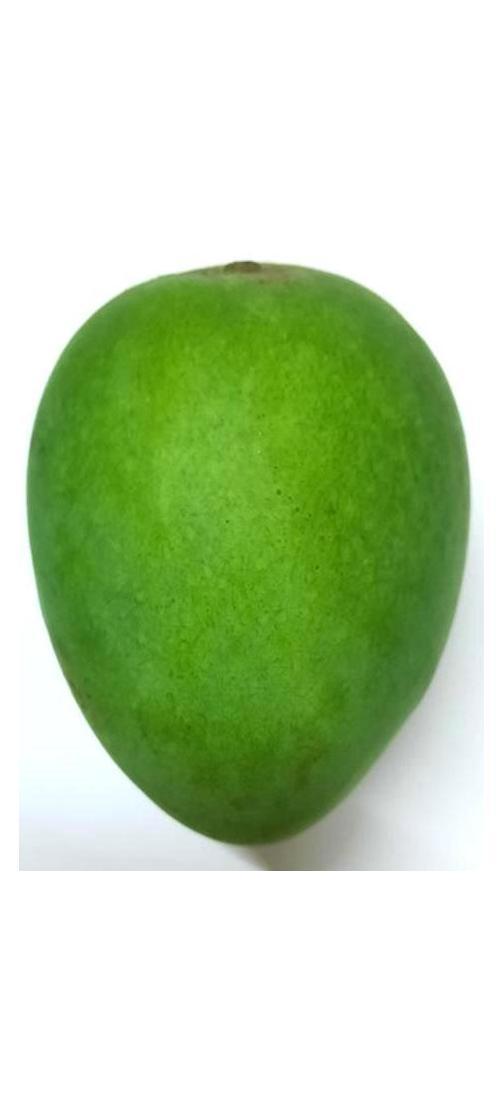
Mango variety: Harivanga